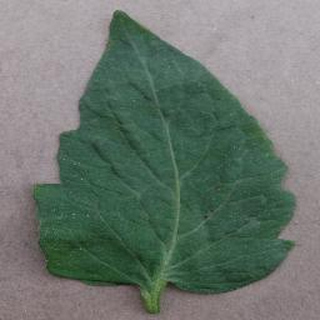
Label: tomato_bacterial_spot